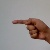
The image shows a hand gesture representing the letter 'G' in Indian Sign Language.